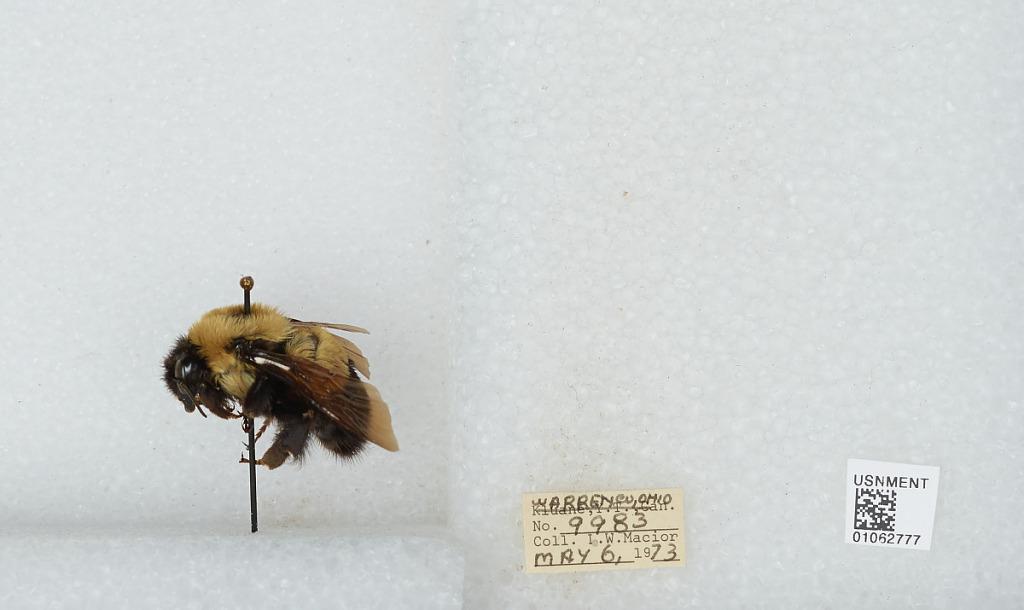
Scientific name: Bombus (Bombus) affinis Cresson
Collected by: L. Macior
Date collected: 1973-5-6
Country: United States
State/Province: Ohio
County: Warren
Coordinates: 39.4242, -84.1856